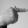
ASL letter: T